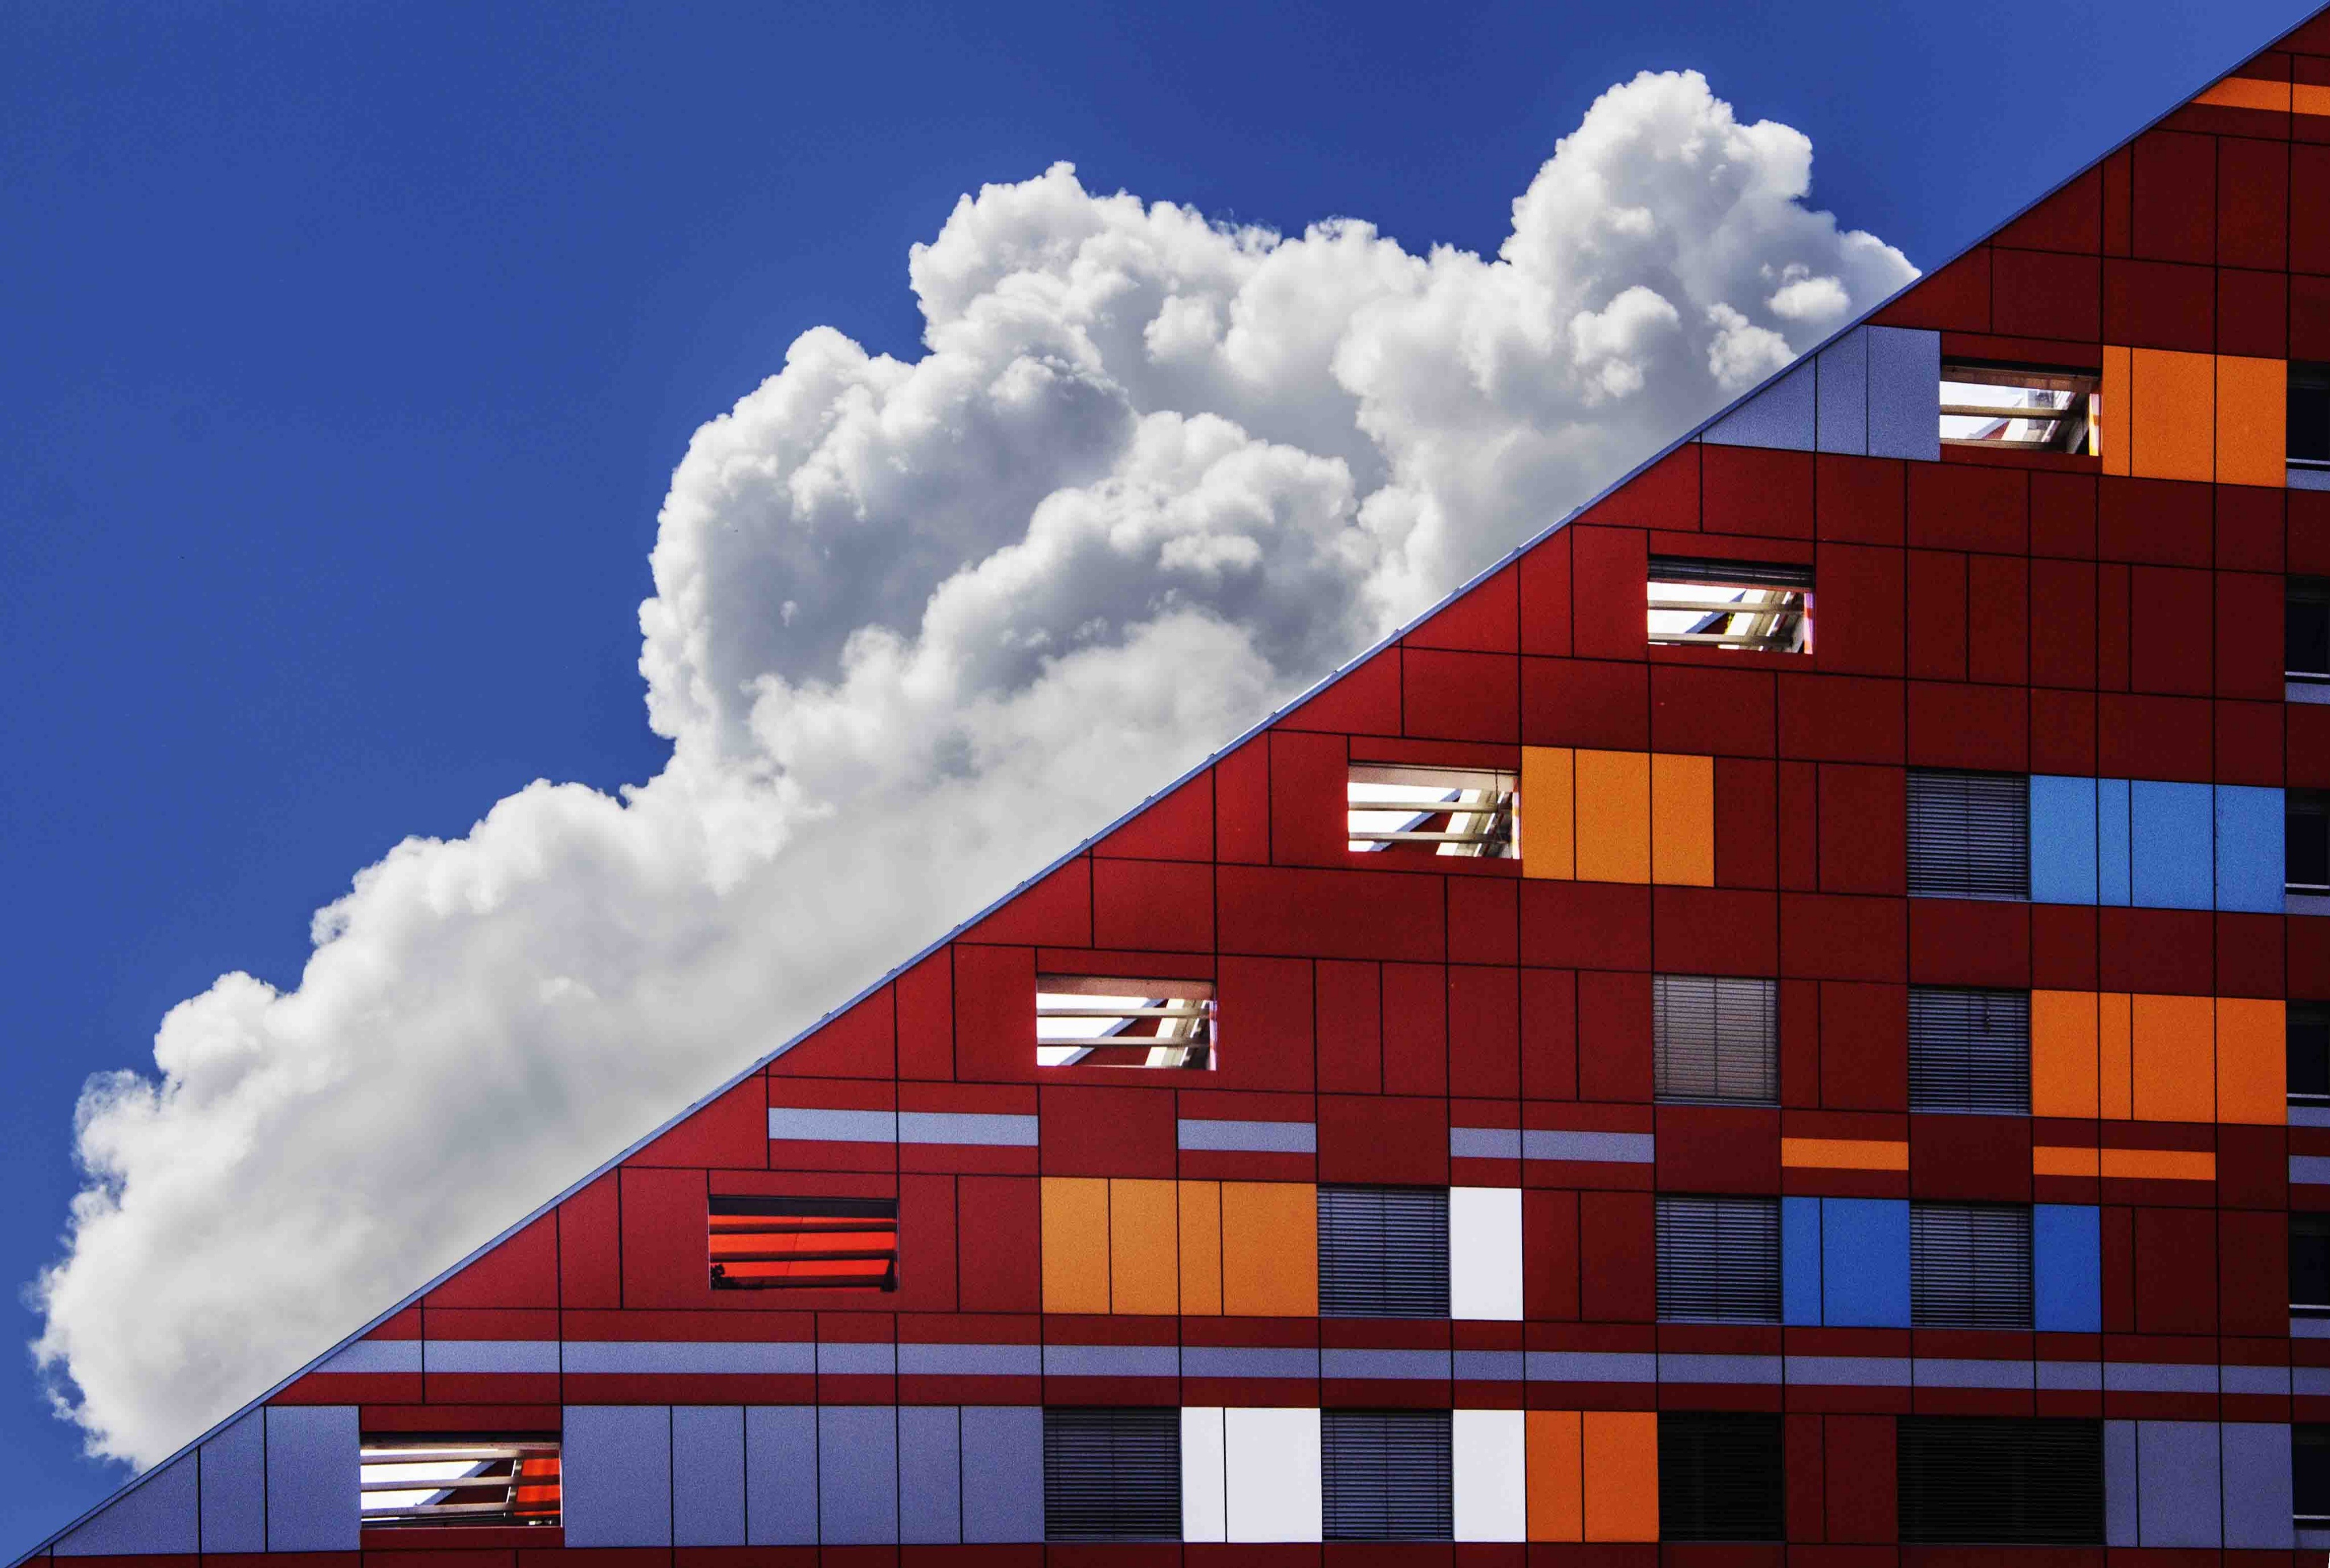
cloud, architecture, sky, building, skyscraper, color, facade, modern, tower block, clouds, residential area